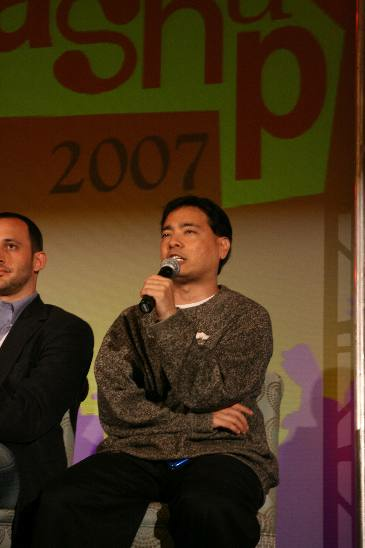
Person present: Yes